Eastern Air Lines

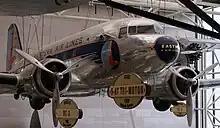
An Eastern Air Lines DC-3 on display at the National Air and Space Museum in Washington, D.C.

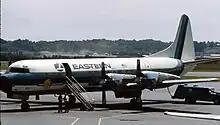
An Eastern Air Lines Electra, at Washington National Airport in 1975

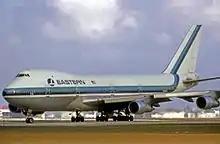
A Boeing 747 showing Eastern Airlines' longtime livery of a cheatline extended up the tail in 1971

In November 1959, Eastern Air Lines opened its Chester L. Churchill-designed Terminal 1 at New York City's Idlewild International Airport, later renamed John F. Kennedy International Airport. In 1960, Eastern's first jets, Douglas DC-8-21s, started to take over the longer flights, like the non-stops from Chicago and New York City to Miami. The DC-8s were joined in 1962 by the Boeing 720 and in 1964 by the Boeing 727-100, which Eastern (along with American Airlines and United Airlines) had helped Boeing to develop. On February 1, 1964, Eastern was the first airline to fly the 727. Shortly after that, a new image was adopted, the famous "hockey stick" design, officially Caribbean Blue over Ionosphere Blue. Eastern was also the first US carrier to fly the Airbus A300 and the launch customer for the Boeing 757.